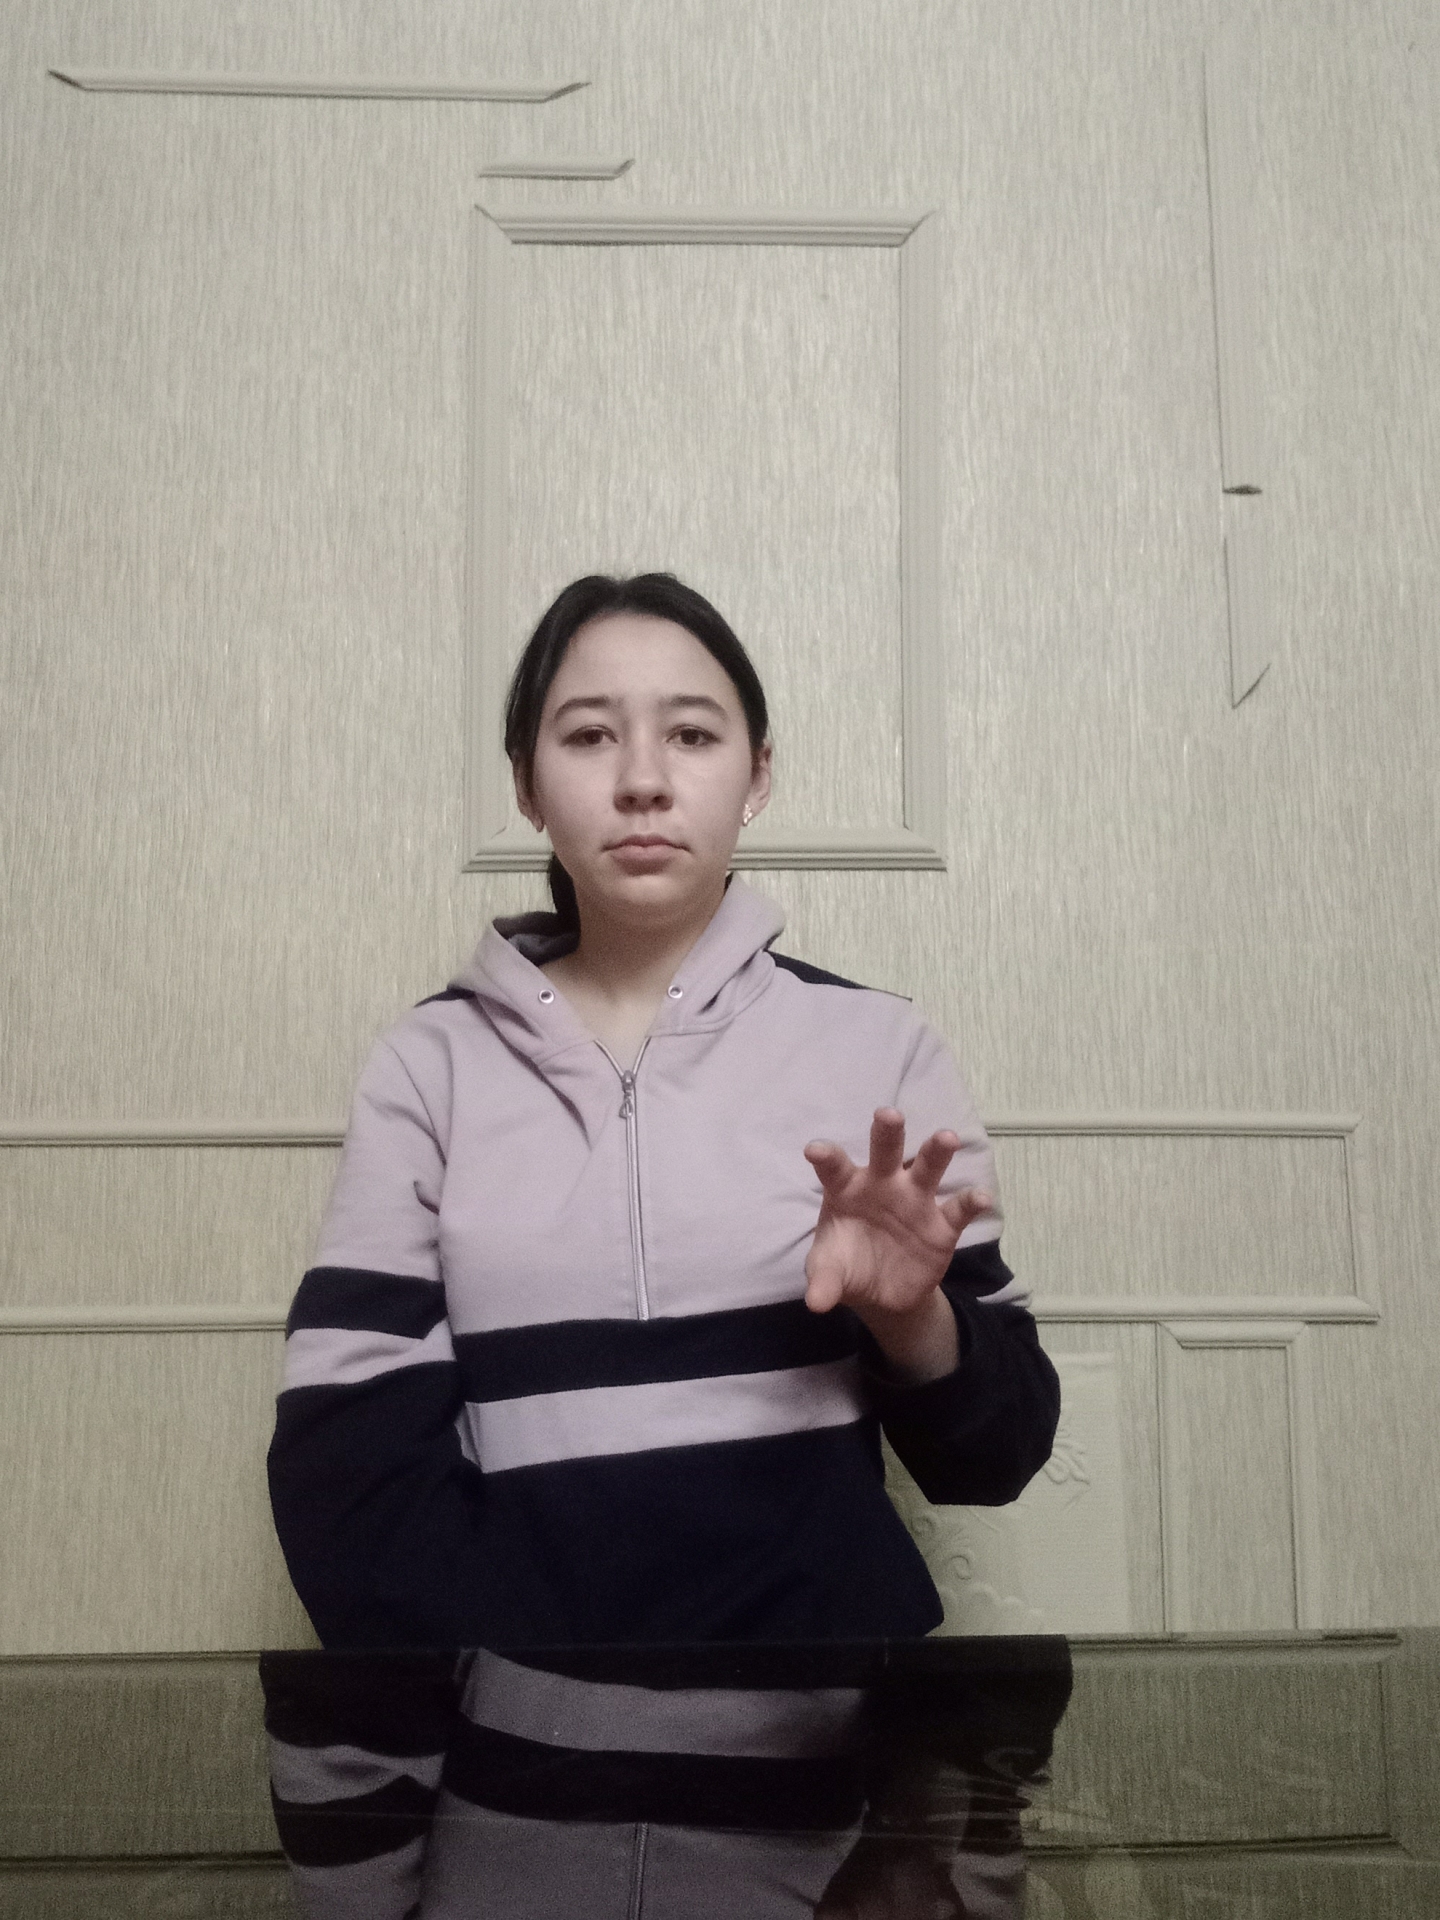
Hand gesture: grabbing